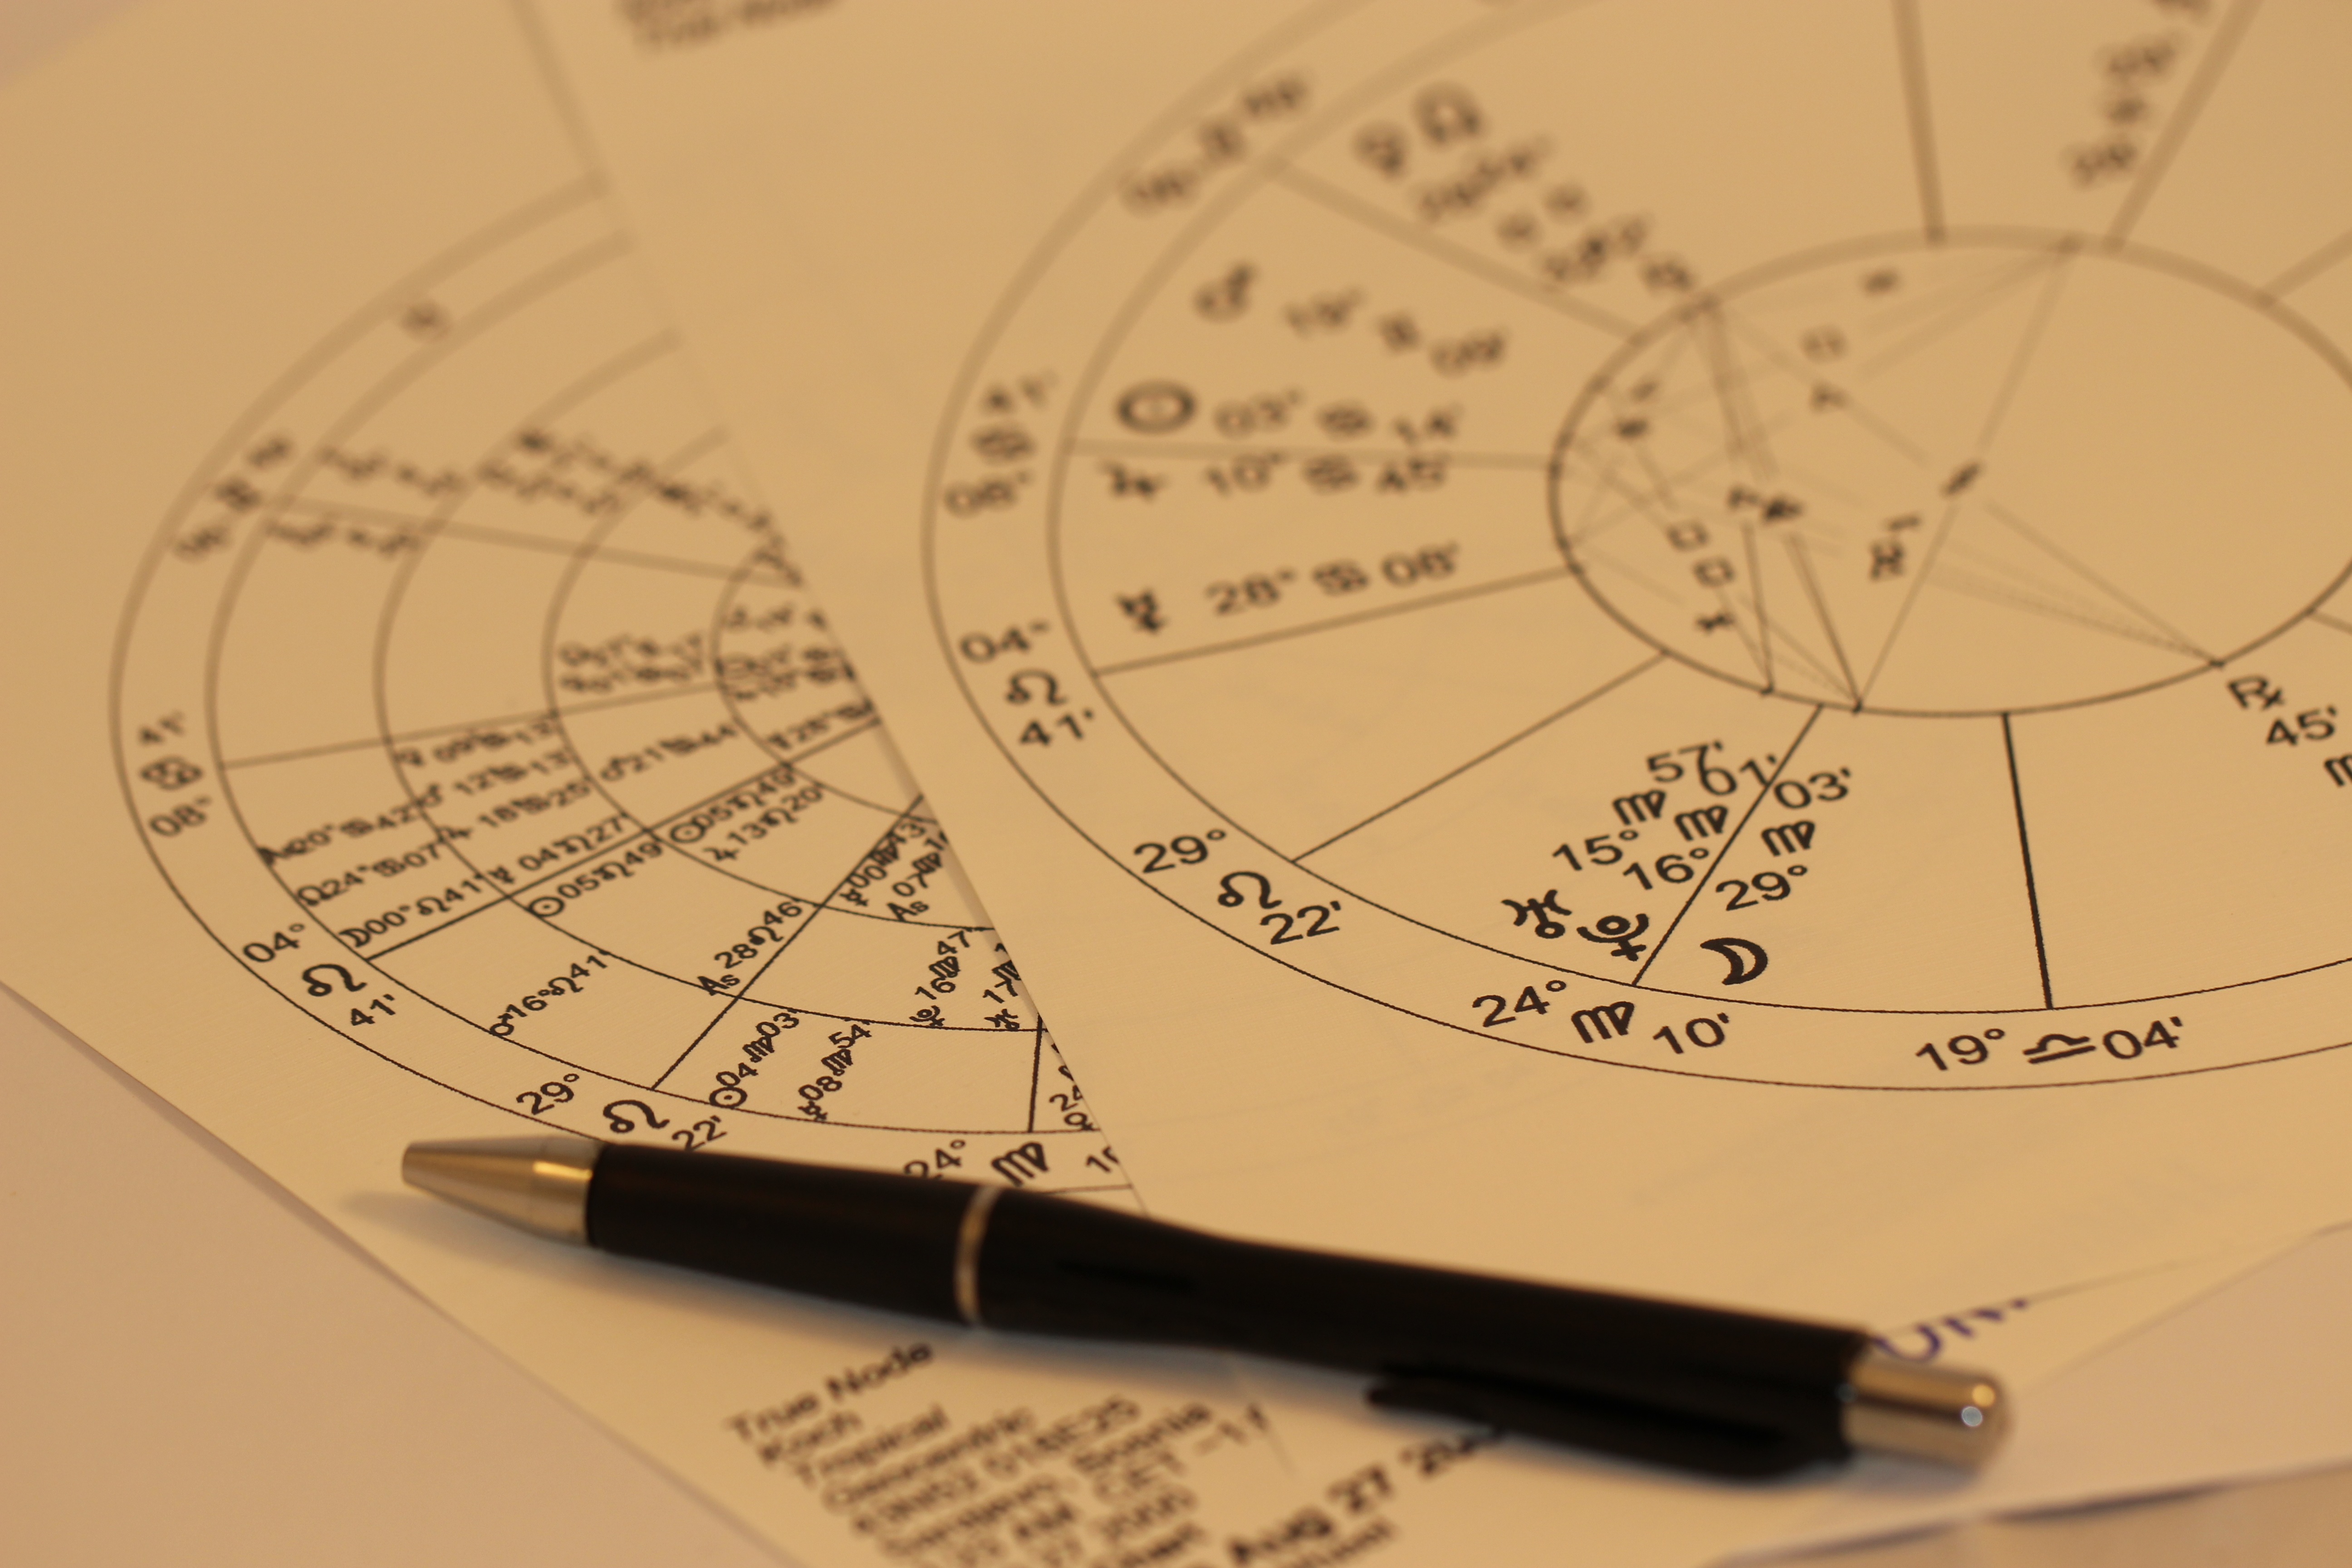
writing, star, sign, goat, line, symbol, constellation, fish, lion, circle, astrology, brand, bull, astronomy, sketch, drawing, diagram, ram, virgo, pisces, shape, archer, leo, taurus, cancer, gemini, libra, scorpio, aries, capricorn, esoteric, horoscope, aquarius, sagittarius, astrological, zodiac